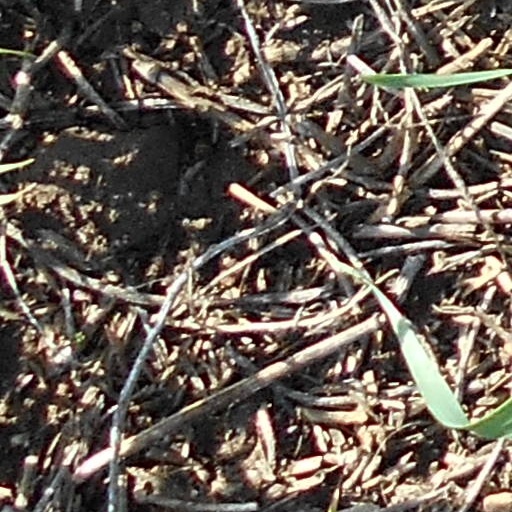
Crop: wheat